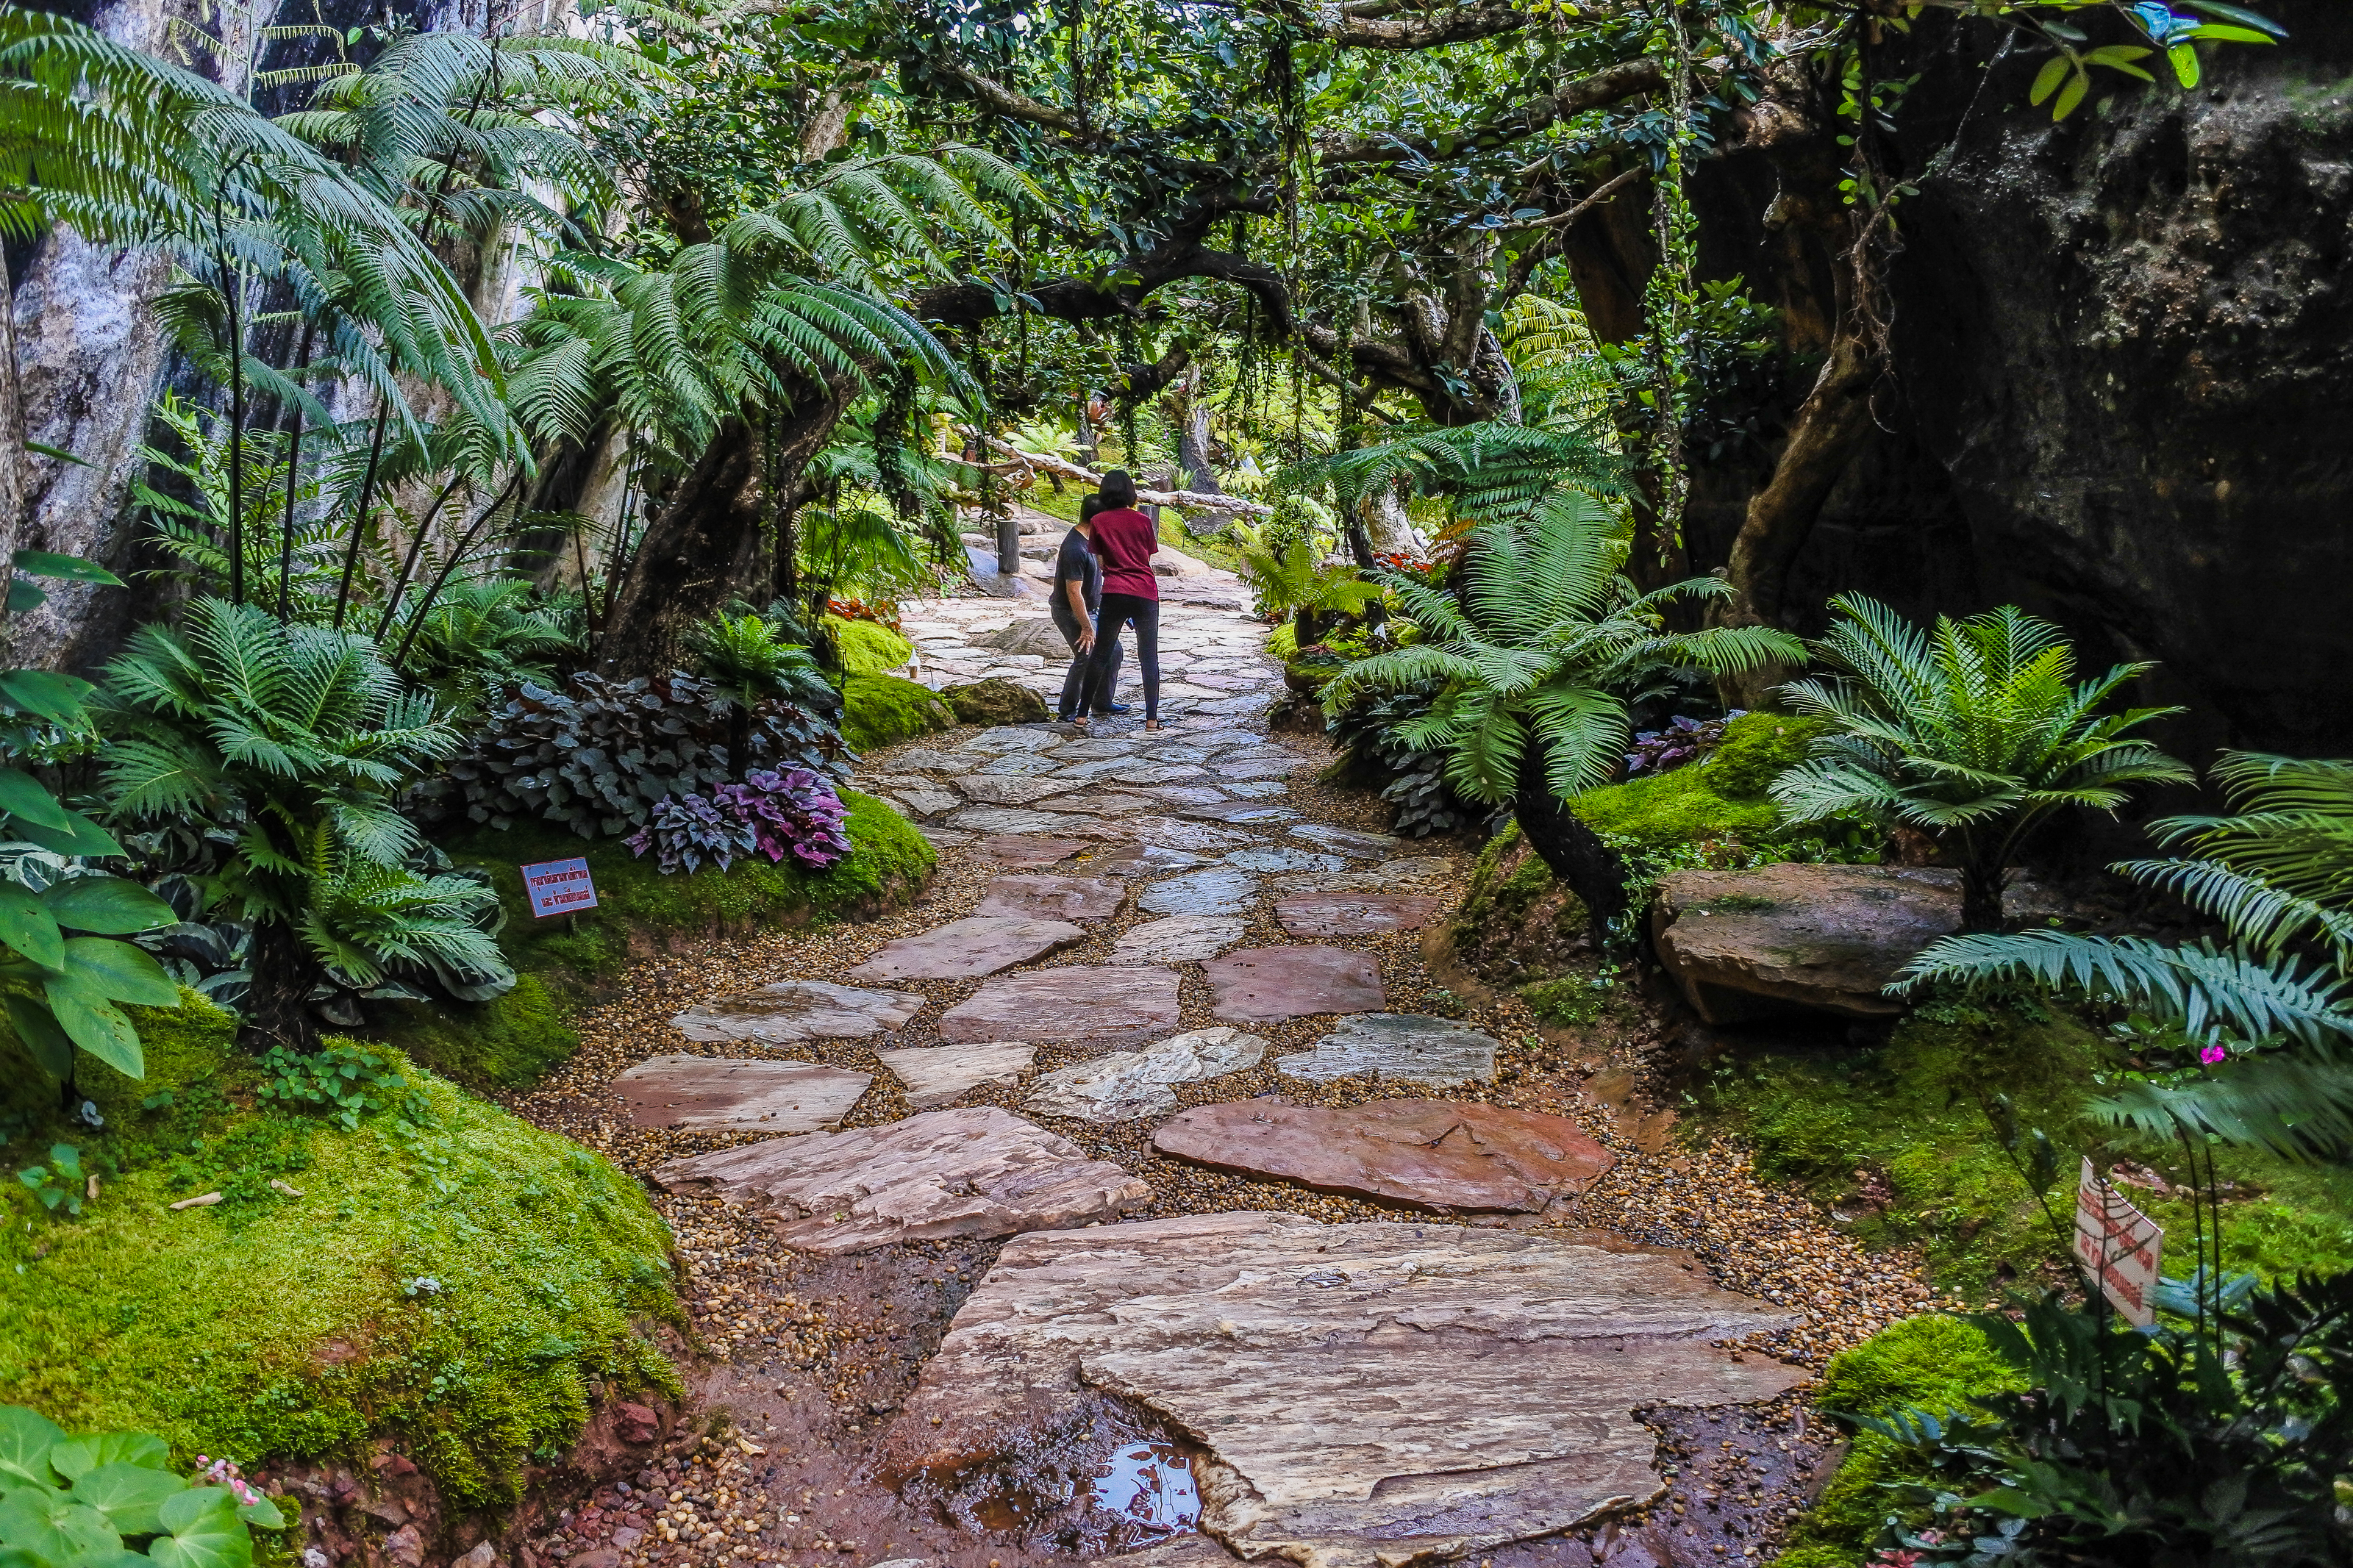
beautiful, beauty, bloom, blooming, blossom, botanical, botany, bouquet, close, closeup, color, colorful, cool, countryside, flora, floral, flower, freshness, garden, gardening, grass, green, ground, holidays, home, house, landscape, landscaped, landscaping, lawn, lush, manicured, natural, nature, outdoor, park, path, paved, pavement, perennial, petal, plant, pretty, red, seasonal, stone, summer, walkway, white, yard, vegetation, trail, natural landscape, botanical garden, nature reserve, wilderness, tree, biome, rainforest, leaf, jungle, forest, rock, groundcover, terrestrial plant, national park, vascular plant, tourism, vacation, fern, valdivian temperate rain forest, shrub, nonbuilding structure